86th Airlift Wing

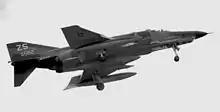
86th TFW 17th TRS McDonnell Douglas RF-4C-38-MC Phantom AF Serial No. 68-0562, 1970

In 1968 the Canadian Armed Forces announced they were downsizing their forces in Europe, and Canada's three wings left Zweibrücken Air Base, leaving the base available for USAFE. On 1 November 1969, the Air Force reactivated the 86th Tactical Fighter Wing at Zweibrücken.